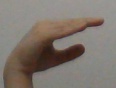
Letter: jeem